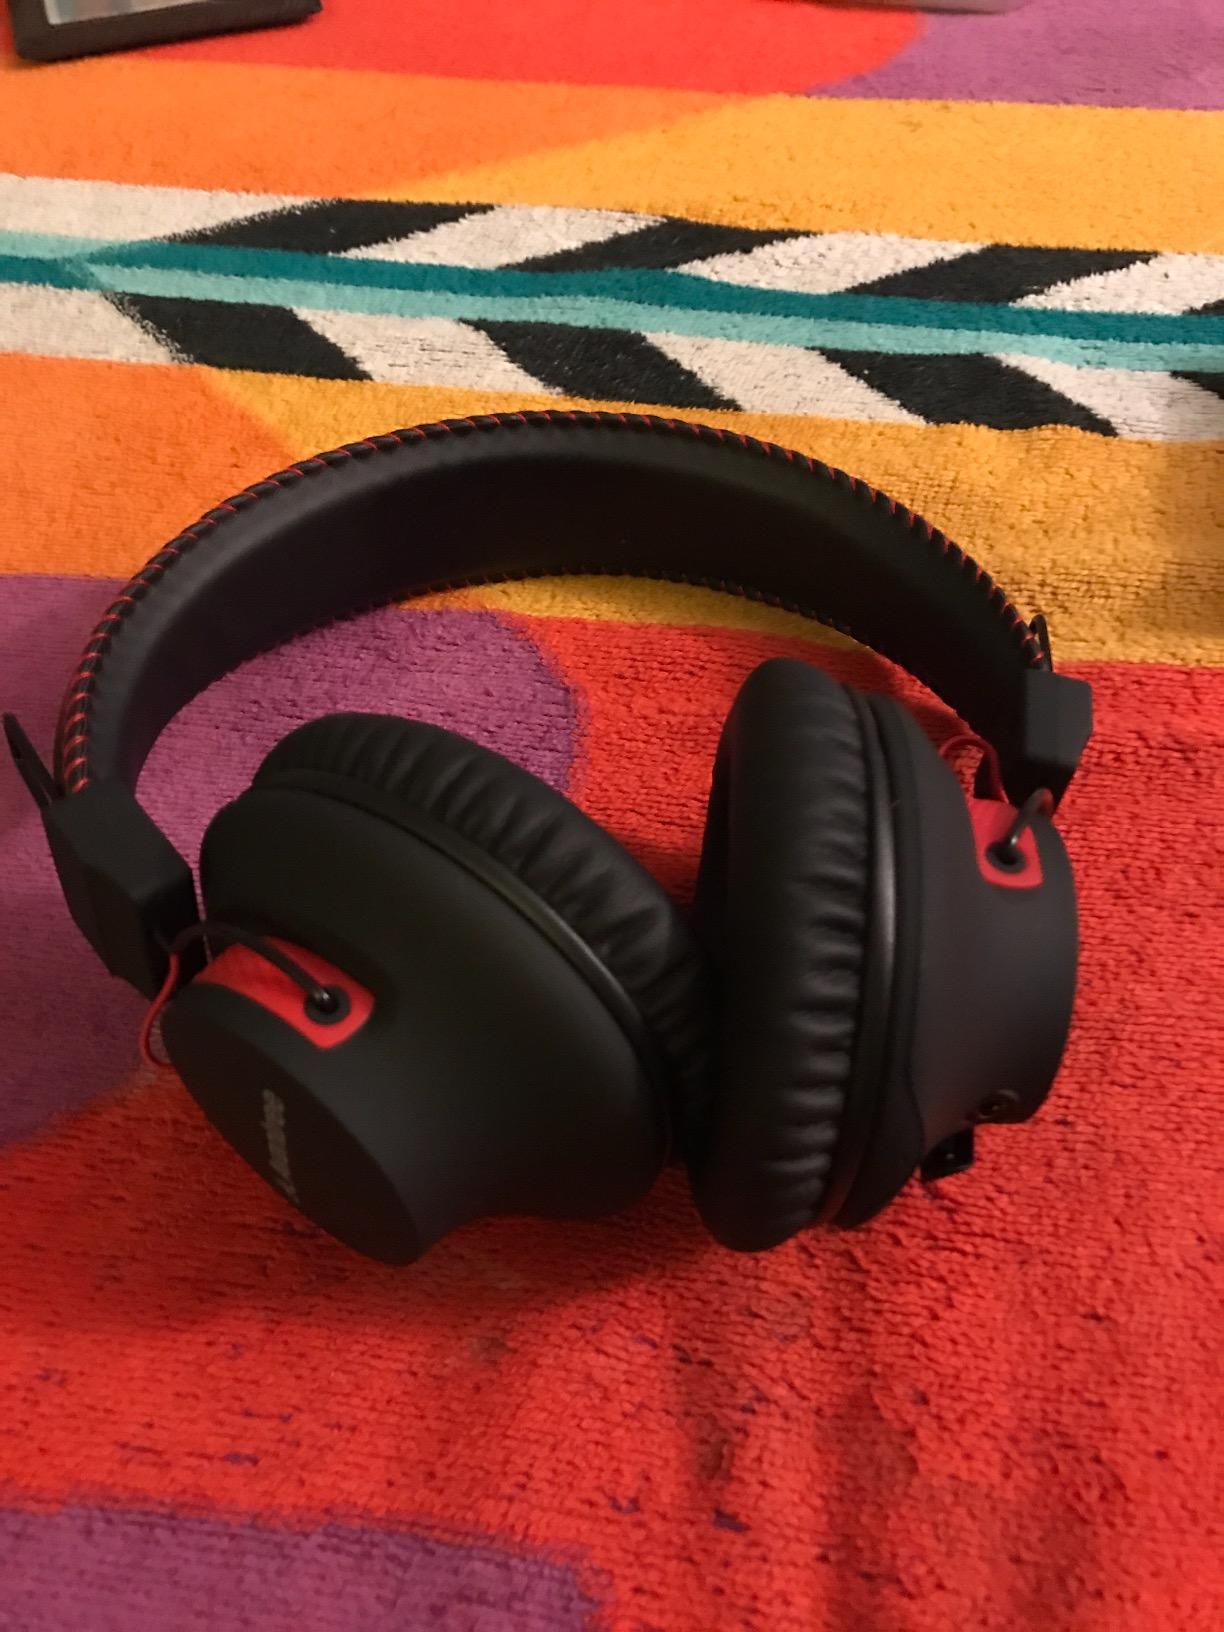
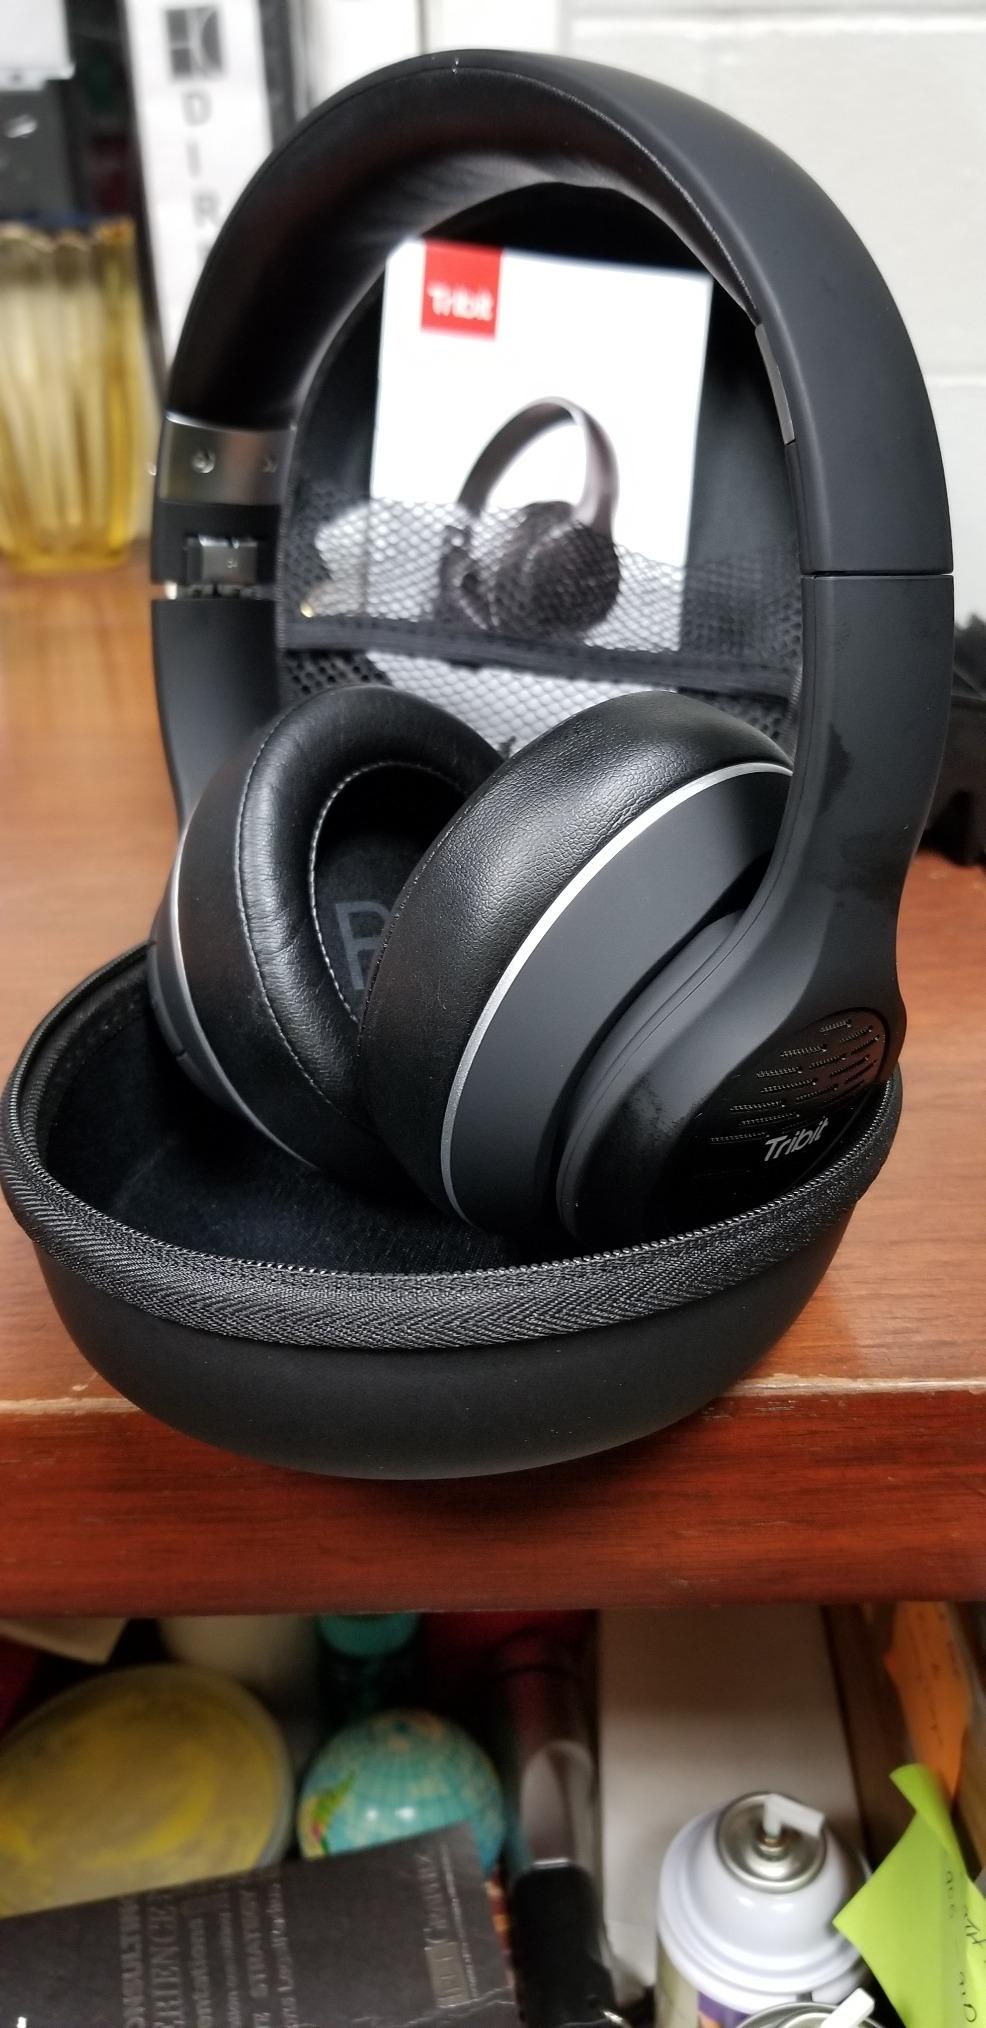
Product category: headphones
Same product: no